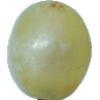
Label: Grape White 1